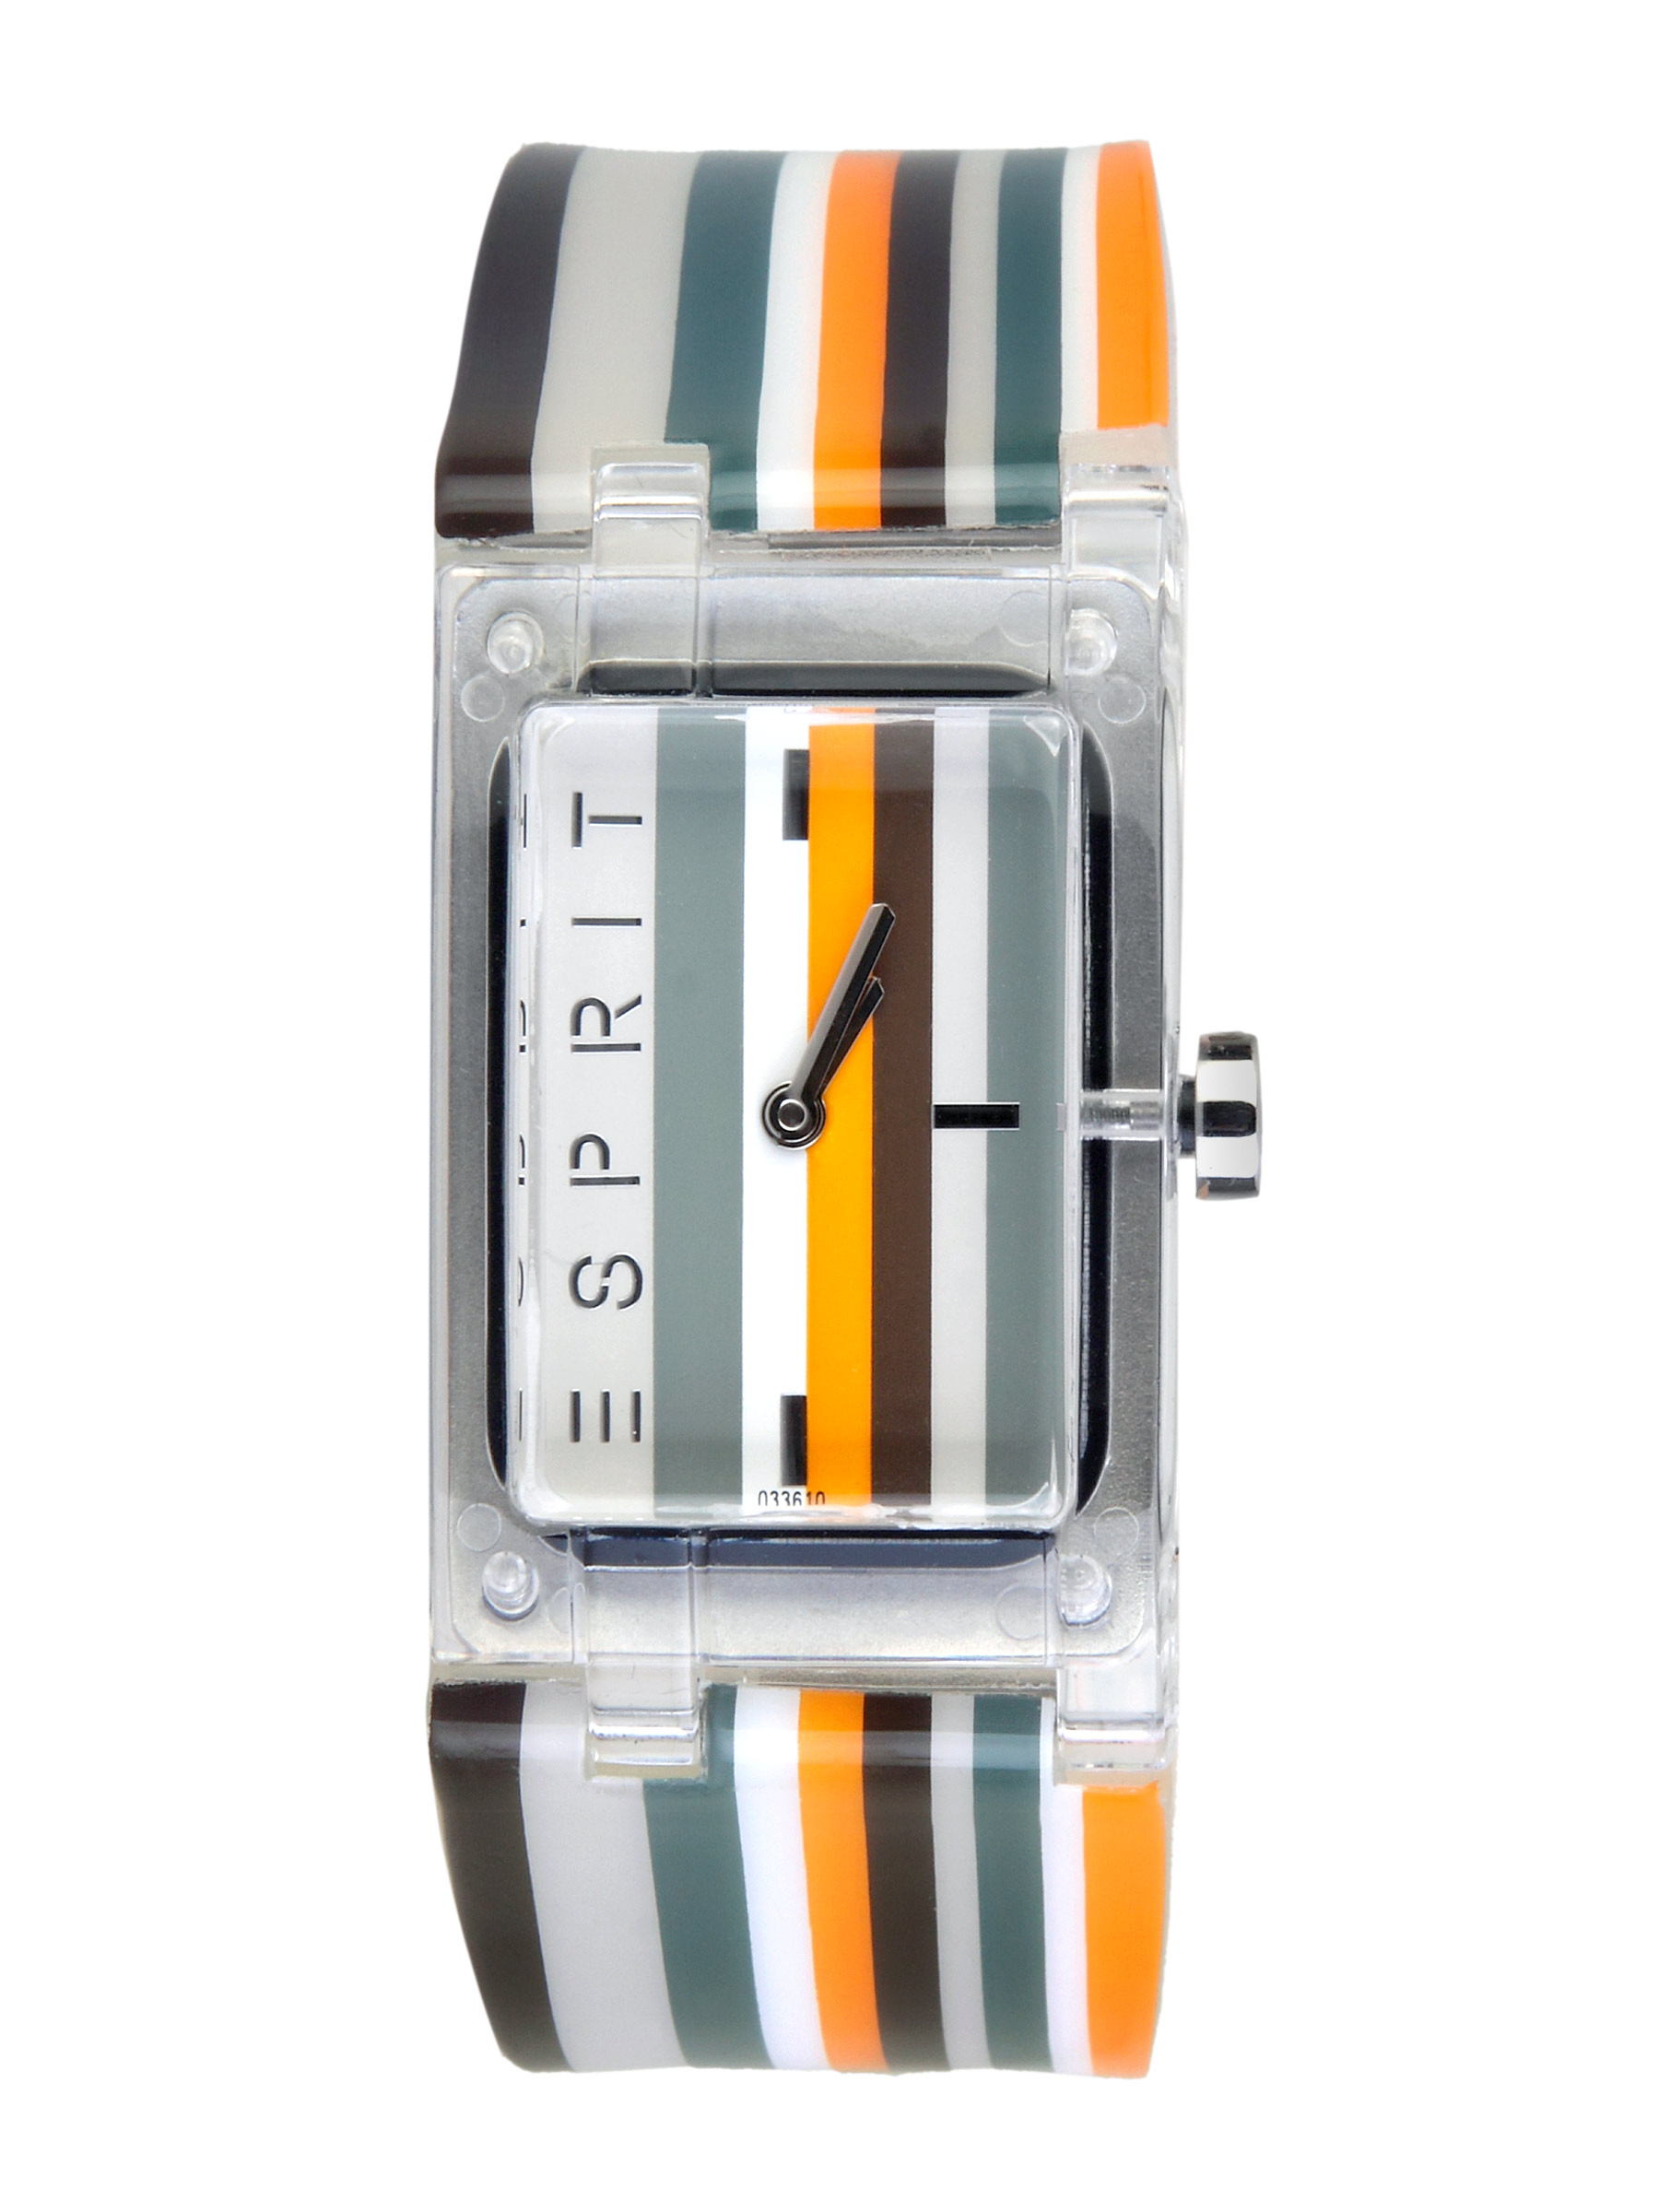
Esprit Women Houston Yellow Ice Orange Watches
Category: Accessories / Watches / Watches
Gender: Women
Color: Orange
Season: Winter 2016
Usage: Casual